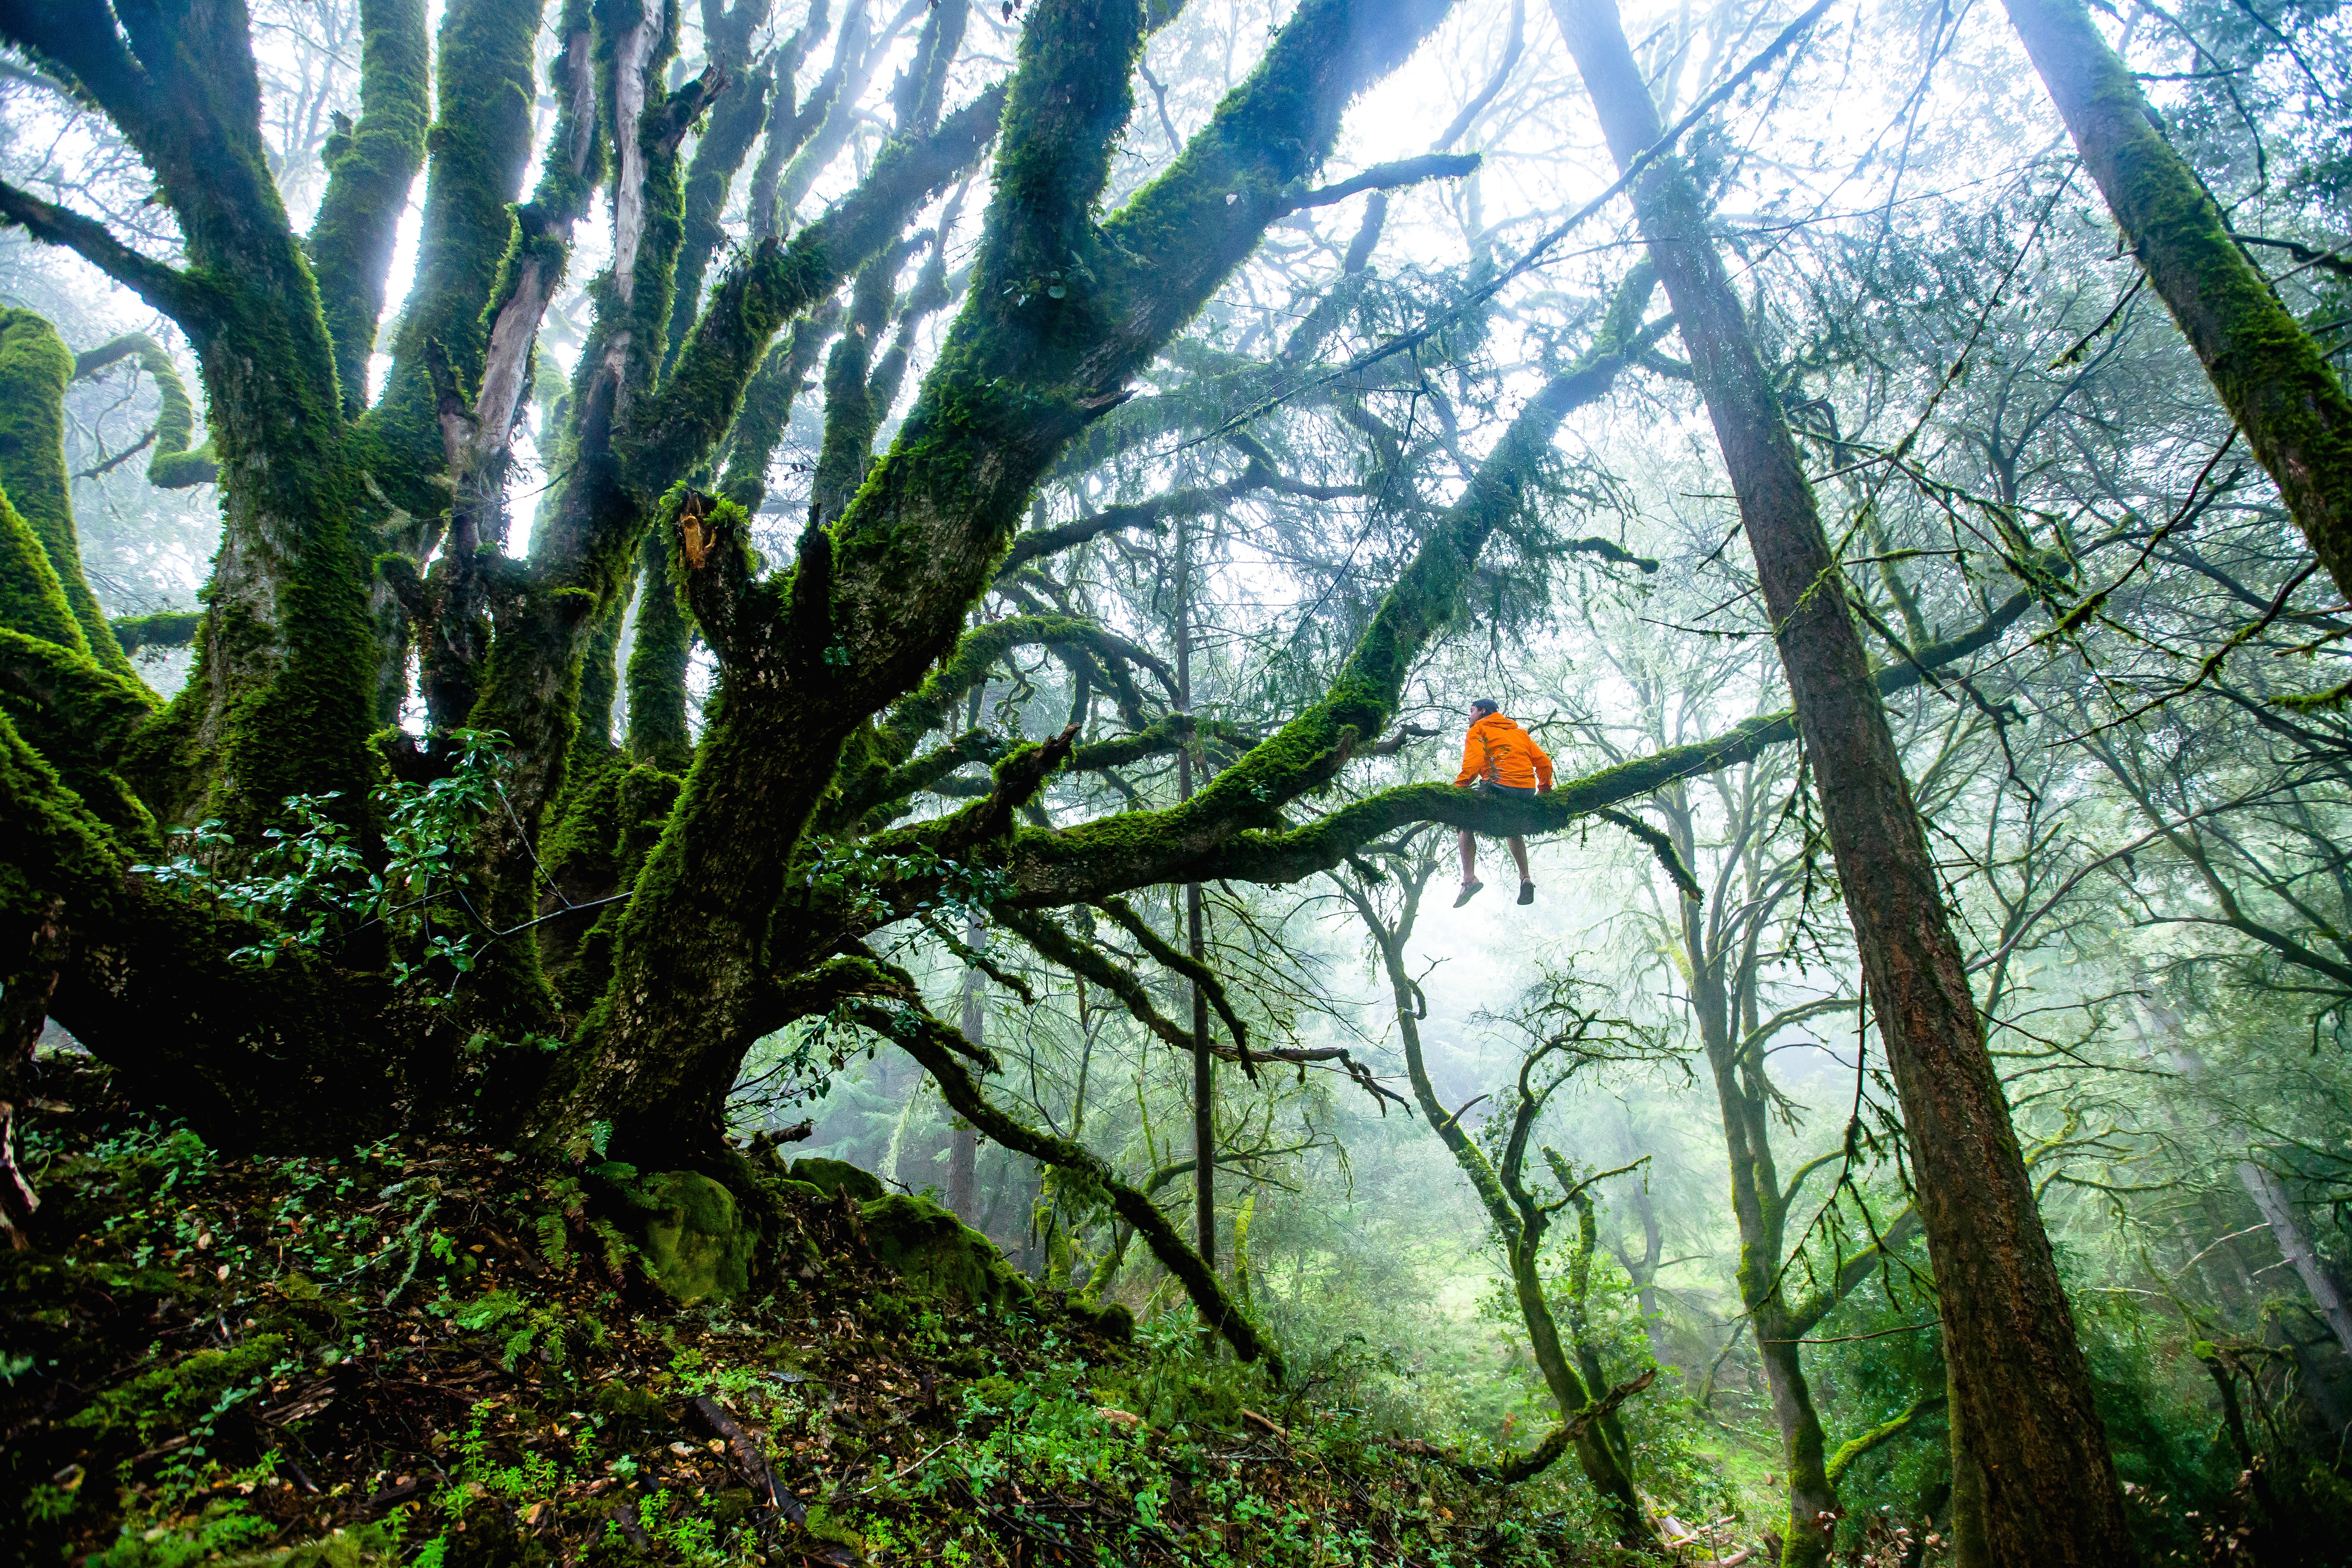
man, tree, nature, forest, branch, person, plant, sunlight, leaf, flower, green, jungle, botany, flora, vegetation, rainforest, deciduous, woodland, habitat, tropics, ecosystem, biome, old growth forest, natural environment, woody plant